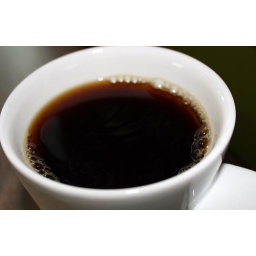
Black coffee in a white cup always makes me happy for some reason.